1132

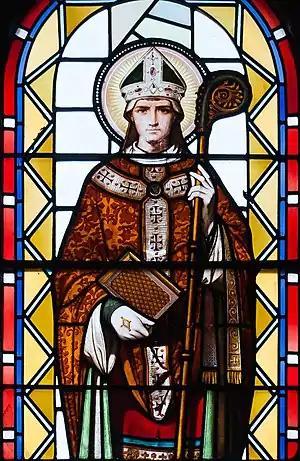
Archbishop Malachy (1094–1148)

Year 1132 (MCXXXII) was a leap year starting on Friday of the Julian calendar.